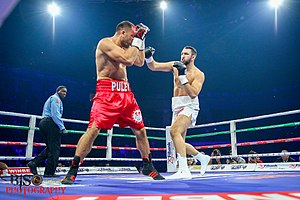
Kubrat Pulev
Kubrat Pulev vs Hughie Fury , 27-10-2018, Arena Armeec Hall, Sofia, Bulgaria.
Kubrat Pulev er en bulgarsk bokser, som konkurrerer i vægtklassen super-sværvægt. Pulev fik sin olympiske debut, da han repræsenterede Bulgarien ved OL 2008. Her blev han slået ud i første runde af Óscar Rivas fra Colombia i samme vægtklasse. Han har en bronzemedalje fra bokse-VM 2005 i Kina.